Mount Tabor, Portland, Oregon

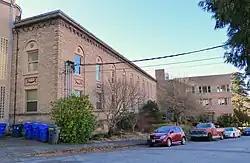
The historic Portland Sanitarium Nurses' Quarters, built in 1928

Before becoming part of Portland in 1905, Mount Tabor was a rural farming community dating back to the 1850s. After a large wildfire burnt much of Mount Tabor's landscape in 1846, trails and farmhouses began to appear in the area. In 1903, John C. Olmstead submitted a report to Portland that the city should acquire "considerable land on this prominent and beautiful hill", and it was annexed two years later.